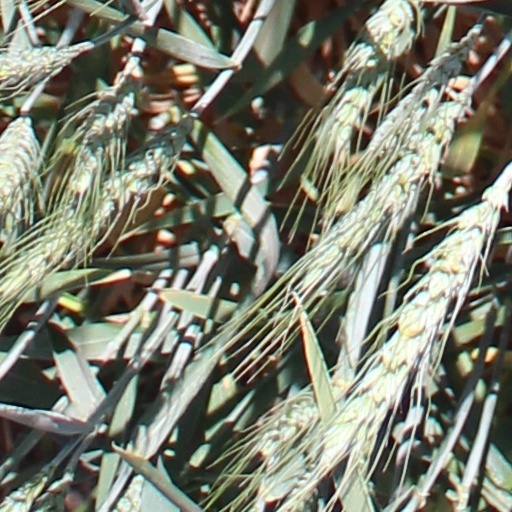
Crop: wheat